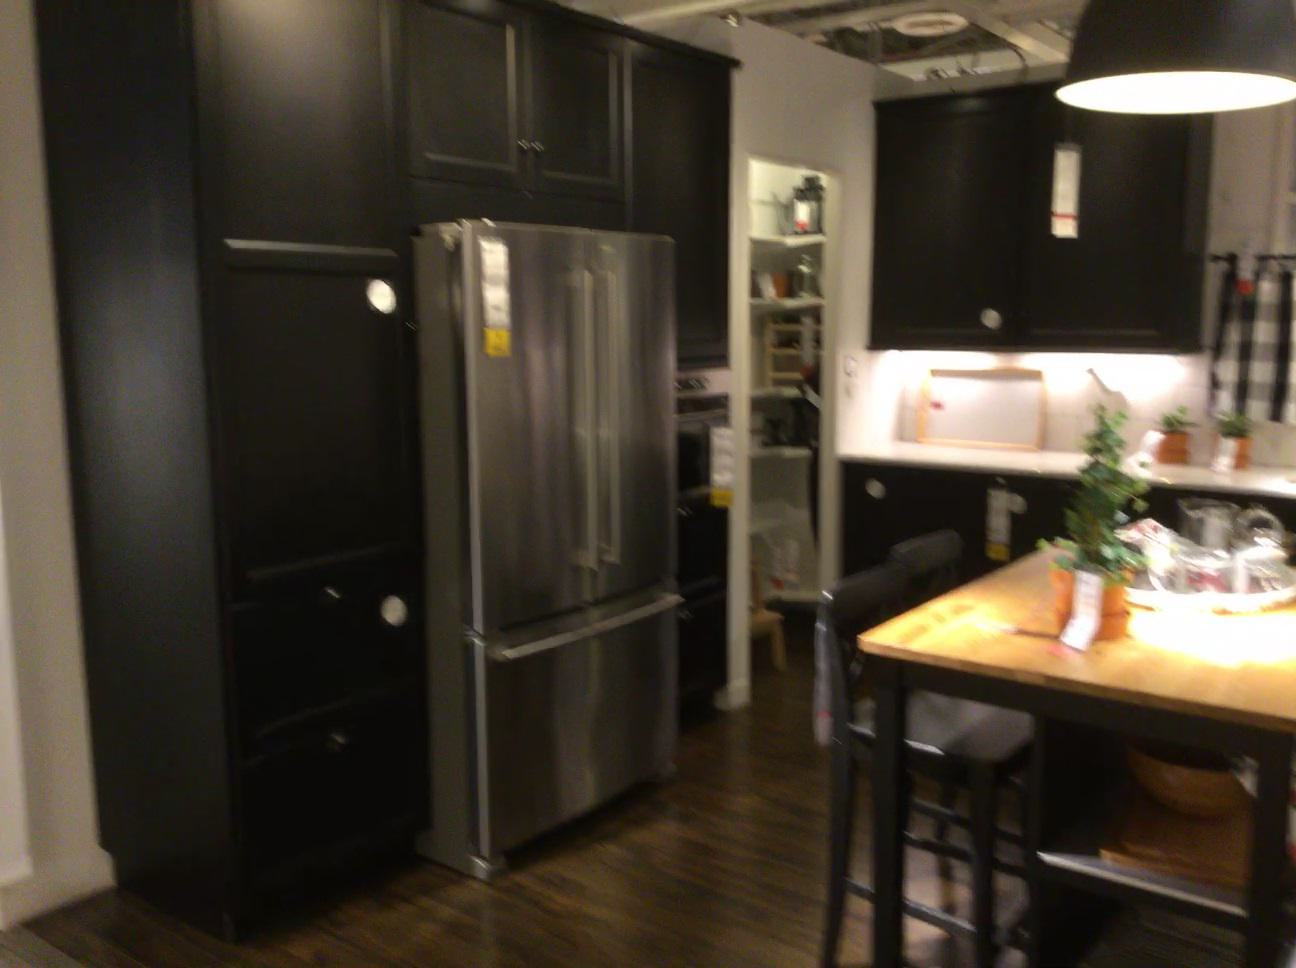
Question: Is the refrigerator left of the cup from the camera's perspective? Final answer should be yes or no.
Answer: Yes